Sack of Lier

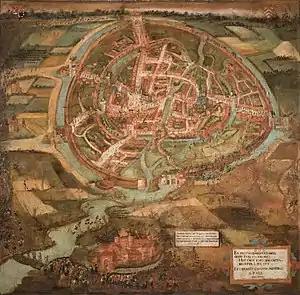
"The Fury of Lier in 1595", anonymous oil on canvas in the Museum Wuyts-Van Campen, formerly in the town hall of Lier.

The relief force from Melechen marched directly to the Anderstad castle, from the towers of which they saw the royal flag over the 's-Hertogenbosch gate of Lier. Burgmaster Van der Laen ordered his second in command, a retired German soldier called Sebastiaen Cuyser, to build a pontoon bridge to allow the entire force to cross the Nete, which he did by taking two large boats from the nearby village of Duffel. Having left a sizeable garrison at Anderstad, the bulk of the force advanced to the village of Donk and linked with the Antwerp force under Mondragón. Then they marched unopposed to Lier and were warmly received by Alonso de Luna and his men, who opened the 's-Hertogenbosch gate to let them in. The Spanish and Walloon soldiers and the Flemish militia then launched a two-pronged attack over the States troops. A first, main column drove the Dutch from the inner 's-Hertogenbosch gate and pushed them to the Markt district while a second, auxiliary column rushed along the Rauwbroek y Kerk streets. No prisoners were taken during the street fight.